Rudolph Walker

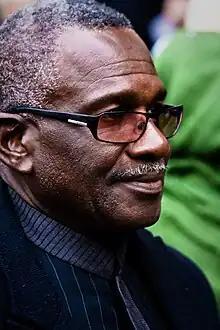
Walker in 2009

Rudolph Malcolm Walker CBE (born 28 September 1939) is a Trinidadian-British actor, best known for his roles as Bill Reynolds in "Love Thy Neighbour" (1972–1976) and Constable Frank Gladstone in "The Thin Blue Line" (1995–1996), as well as his long-running portrayal of Patrick Trueman on the BBC soap opera "EastEnders" (2001–present), for which he received the 2018 British Soap Award for Outstanding Achievement. He also provided voiceovers for both the British and American versions of "Teletubbies" (1997–2001). Walker's feature film credits include "10 Rillington Place" (1971), "Bhaji on the Beach" (1993), and "Ali G Indahouse" (2002). He runs The Rudolph Walker Foundation, a charity designed to help disadvantaged youths find careers in entertainment, and was appointed Commander of the Order of the British Empire (CBE) in 2021.